Eucalyptus orgadophila

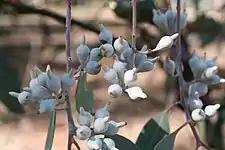
flower buds

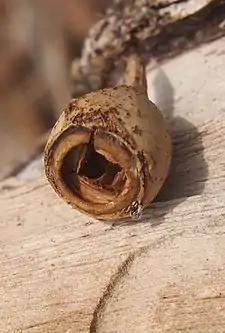
fruit

Eucalyptus orgadophila, commonly known as mountain coolibah, is a species of medium-sized tree that is endemic to Queensland. It has rough, fibrous or flaky bark on the lower trunk, smooth white to greyish above, lance-shaped adult leaves, flower buds in groups of seven, white flowers and cup-shaped to barrel-shaped fruit.